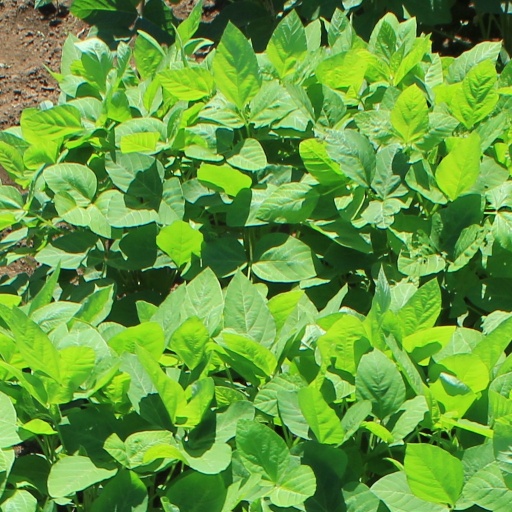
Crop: soybean